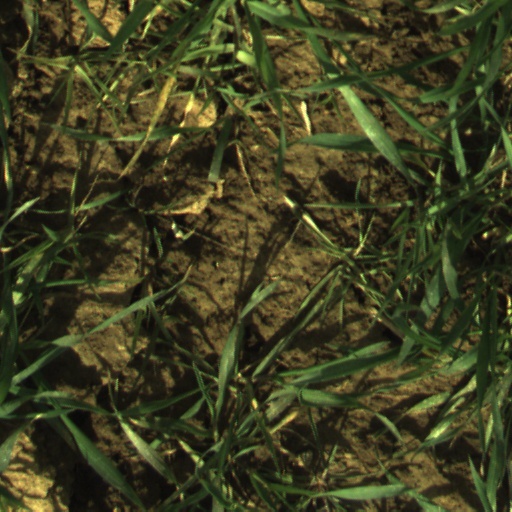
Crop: wheat